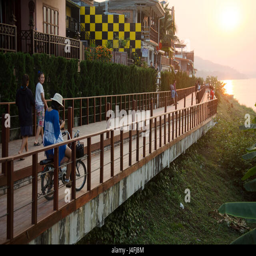
thai woman riding bicycle and travelers people walking relax on the road